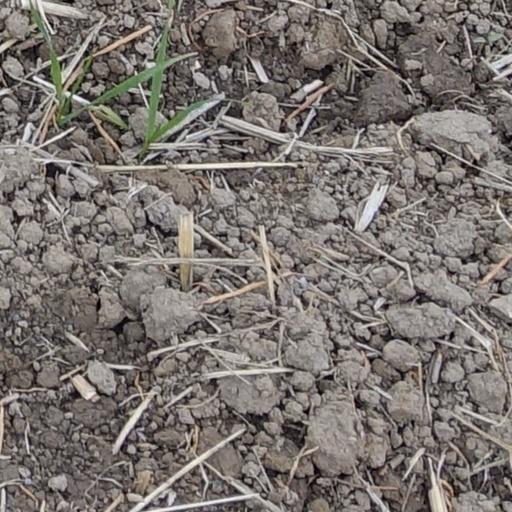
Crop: wheat